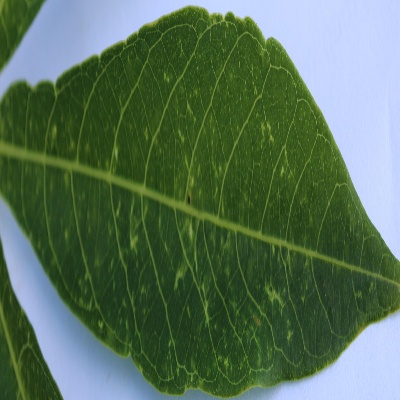
Crop: Cassava
Condition: green mite